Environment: real
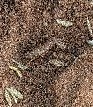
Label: fall_armyworm